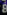
Number: 8